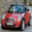
Label: automobile